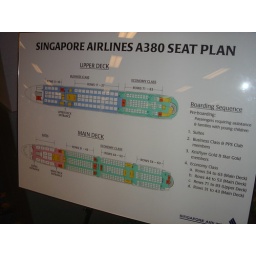
Dotted around the boarding lounge were the essential maps to your seat on the plane.